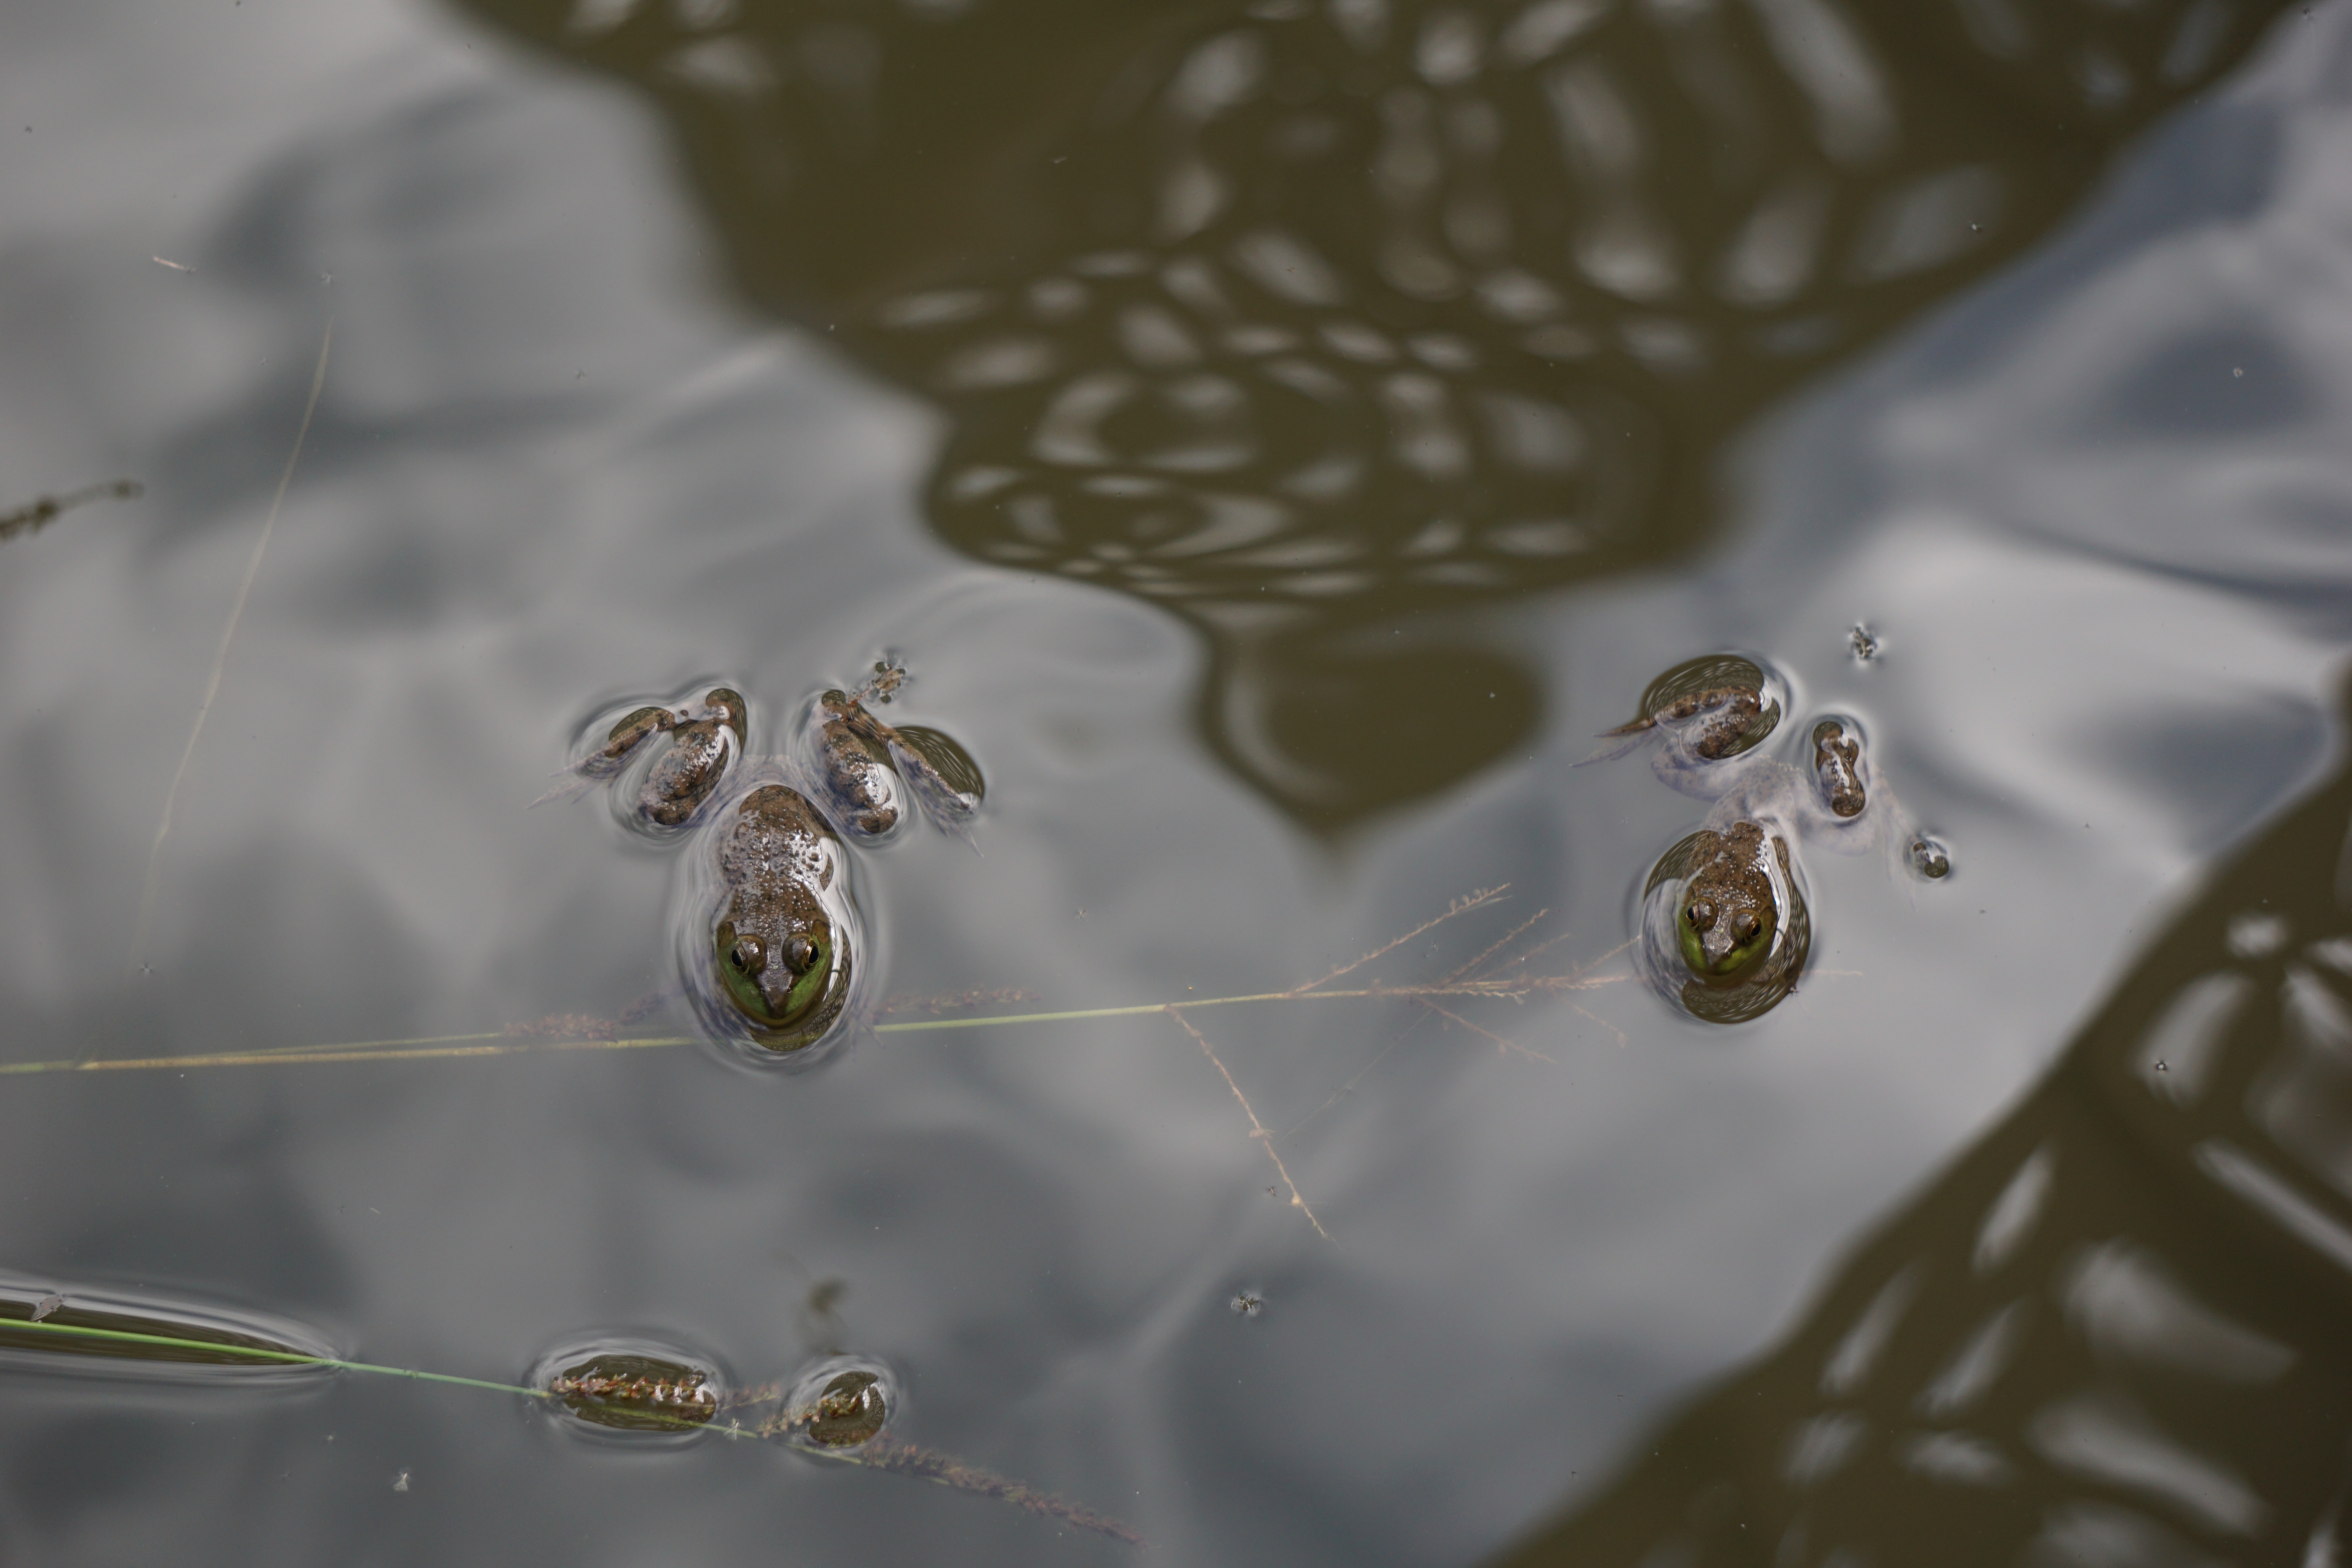
water, nature, branch, winter, drop, leaf, flower, lake, river, reflection, frog, flora, fauna, invertebrate, close up, animals, detroit, macro photography